UEFA Euro 2024 qualifying

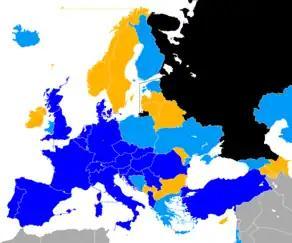

The format was similar to the UEFA Euro 2020 qualifying competition: the group stage decided 20 of the 23 teams that would advance to the final tournament to join host Germany. The 53 UEFA member associations were divided into ten groups, with seven groups containing five teams and three containing six teams. The draw for the qualifying group stage took place on 9 October 2022, after conclusion of the league phase of the 2022–23 UEFA Nations League. The four UEFA Nations League Finals participants were drawn into groups of five teams (so they were able to compete in the Nations League Finals in June 2023). The qualifying group stage was played in a home-and-away, round-robin format on double matchdays in March, June, September, October, and November 2023. The winners and runners-up from the ten groups qualified directly to the final tournament.